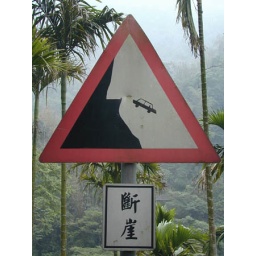
Cleaning up an old photo archive I found this photo of a road sign in Taiwan. From 2003